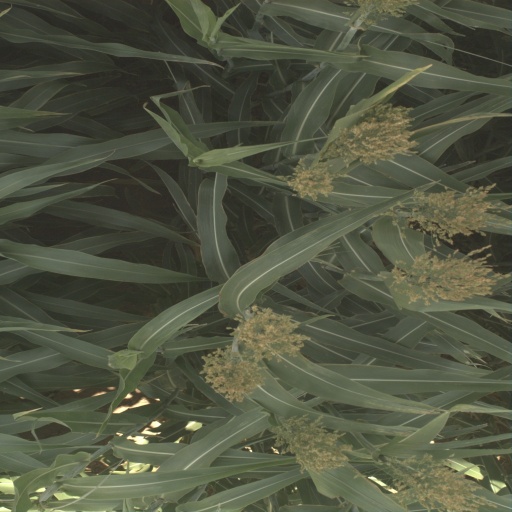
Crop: sorghum